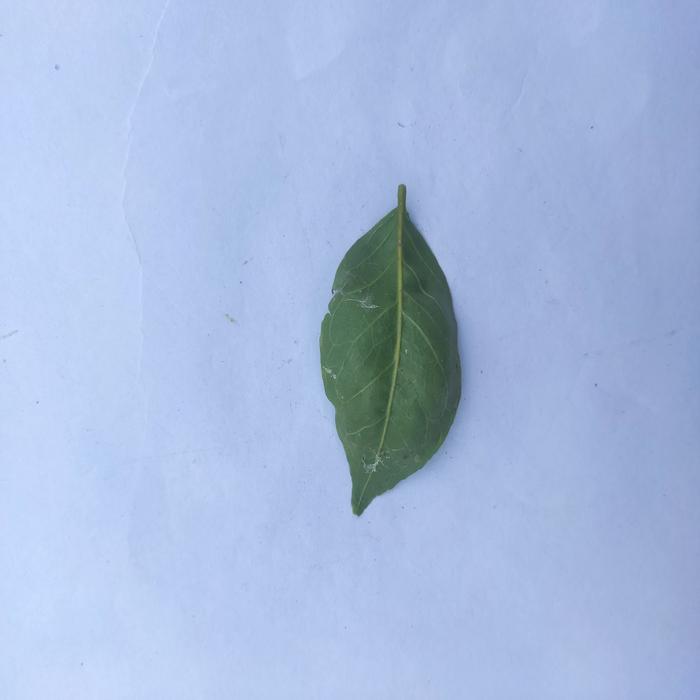
Crop: Aegle Marmelos
Leaf condition: Leaf_Curl